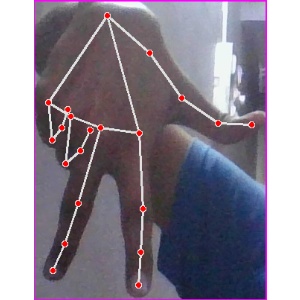
अक्षर: ग